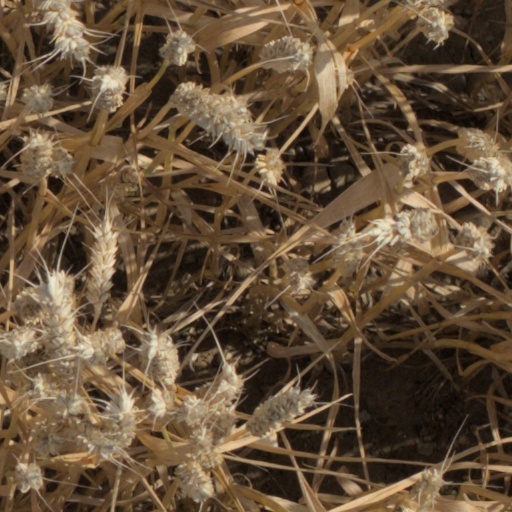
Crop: wheat